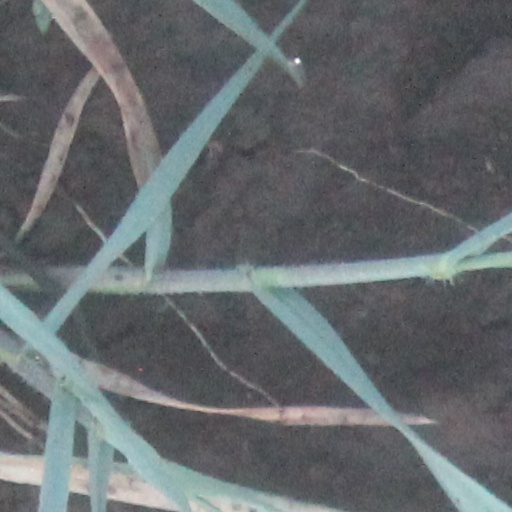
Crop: wheat